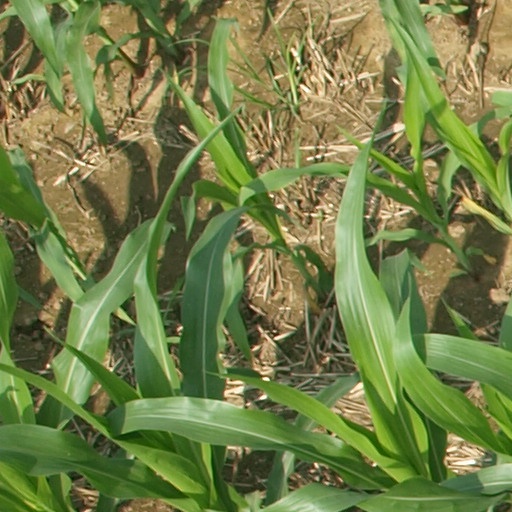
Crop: maize; corn